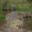
Label: crocodile